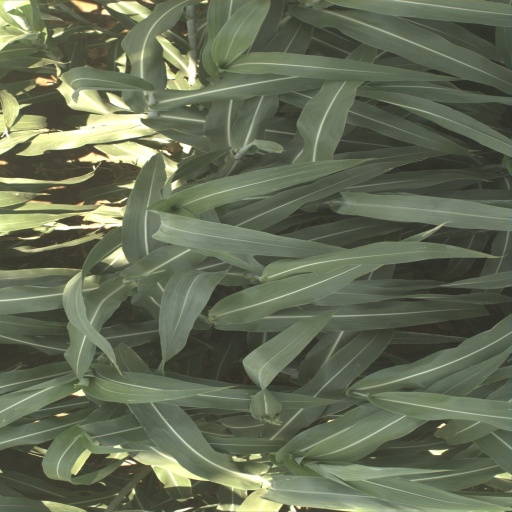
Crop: sorghum